Velafrons

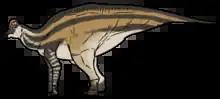
Life restoration

"Velafrons" was a medium-sized hadrosaur, measuring long and weighing around . It was most similar to young specimens of "Corythosaurus" and "Hypacrosaurus", and was found to be a corythosaurin in the phylogenetic analysis performed by Gates and colleagues in their description of the genus. The skull was large in comparison to skulls from other genera at a similar growth stage, so the crest may have been small in adults or followed a different growth pattern, or it may be that adult "Velafrons" were also larger than adults of other lambeosaurine genera. Unusually large size is also seen in the Mexican hadrosaurids "Kritosaurus" sp. and "Magnapaulia laticaudus". As a hadrosaurid, "Velafrons" would have been a herbivore. The animal is known from several disarticulated remains, those being certain cervical vertebrae and a disarticulated skull.